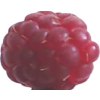
Label: raspberry